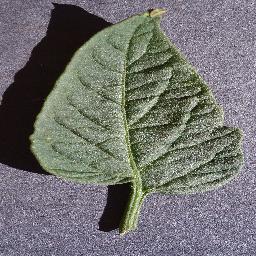
Label: Tomato___healthy